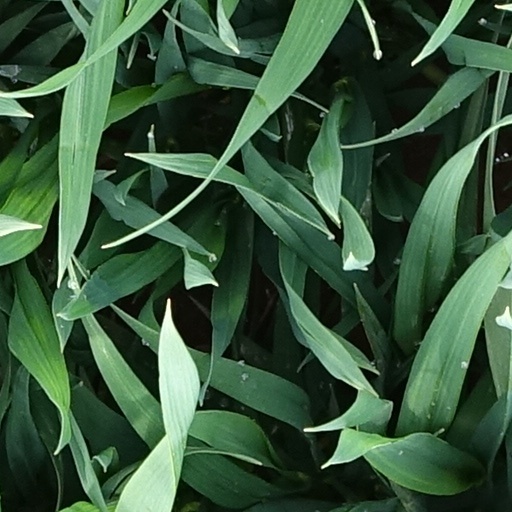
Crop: wheat